Kris Wolf

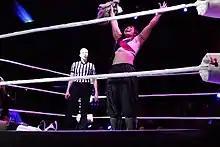
Kris Wolf during a Shimmer event

Hernandez is originally from Chicago, Illinois, and is of Filipino descent. She spent most of her childhood and teenage years in New Jersey, where she and her sister were raised by her mother. After moving out at the age of 18, she eventually settled in San Francisco, California. She relocated to Tokyo, Japan, where she lived for six years, after the breakup of a long term relationship; she originally visited Japan just as a retreat and fell in love with the country after spending twenty days cycling through the Japanese countryside. She worked as an English teacher in Tokyo for a year and a half, until somebody suggested that she should consider doing "joshi puroresu" after she was having second thoughts about her career; this led her to finding a Stardom match on YouTube and signing up to train at the promotion.